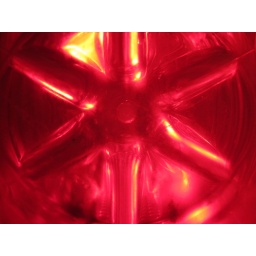
taken in the fridge on the shelf from below, i have clear fridge shelves